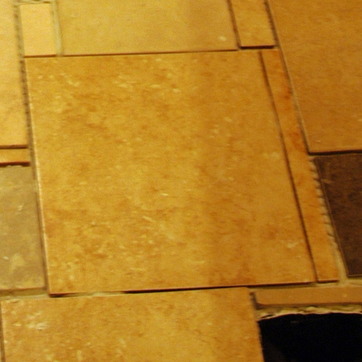
Material: tile